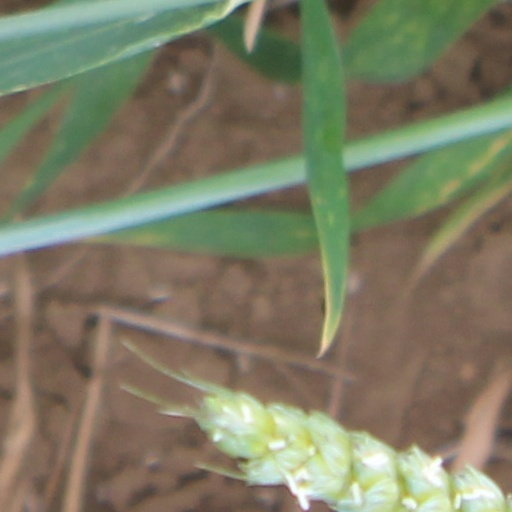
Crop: wheat